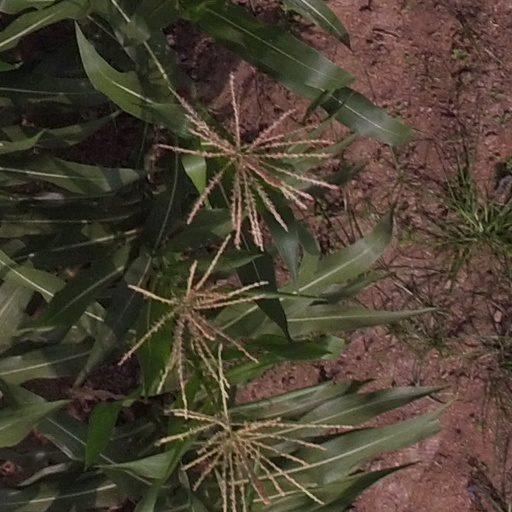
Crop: maize; corn